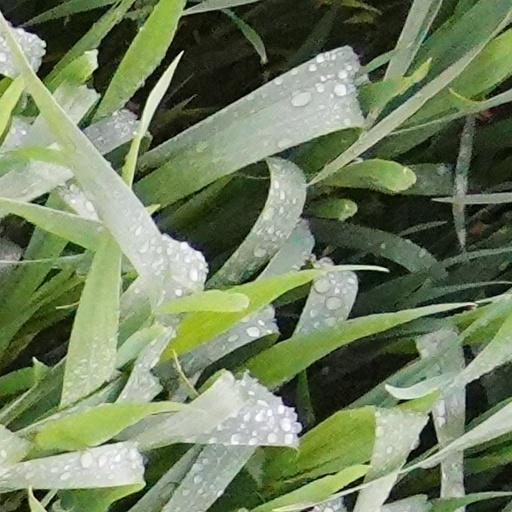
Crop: wheat